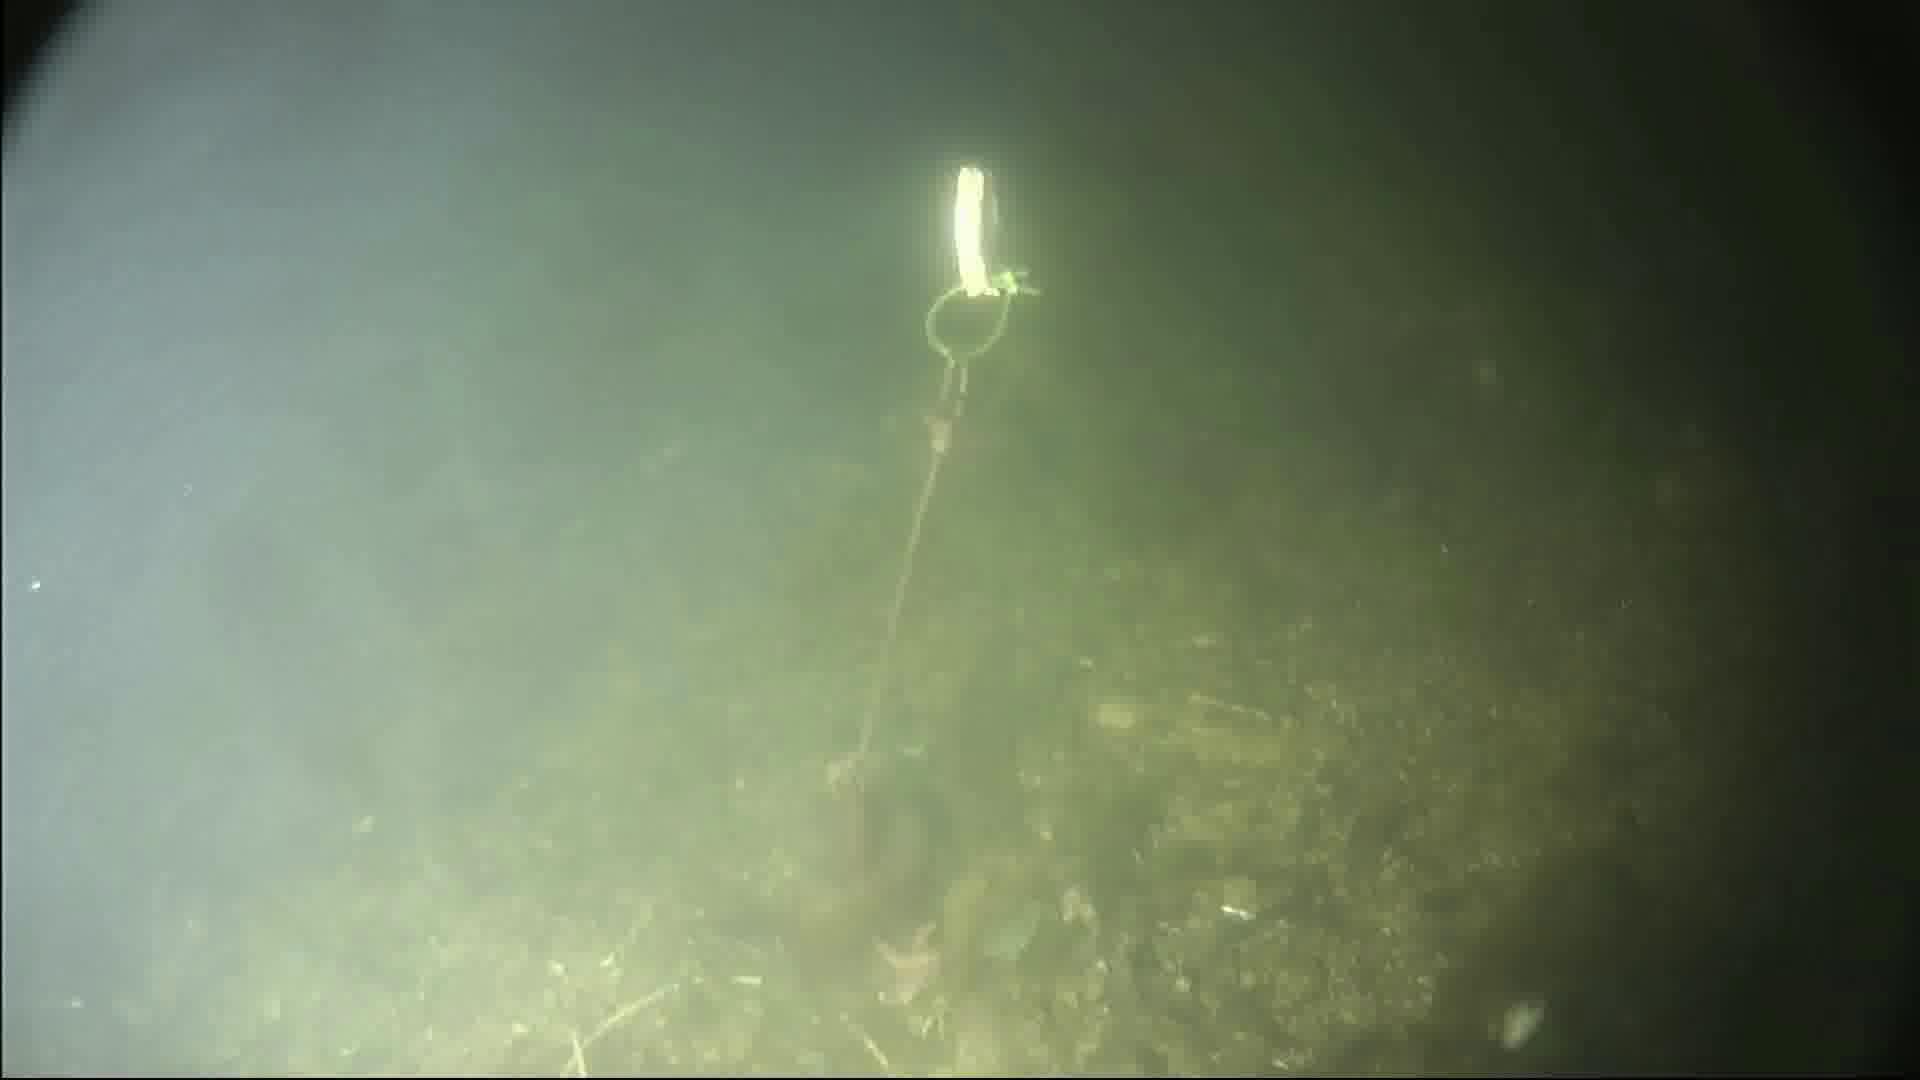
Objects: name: starfish
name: crab